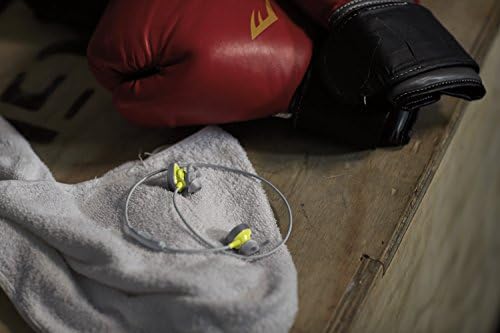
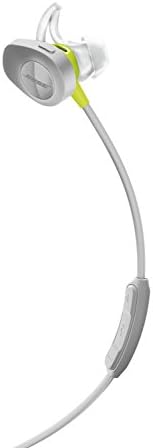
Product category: headphones
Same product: yes